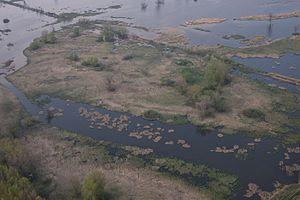
Cet article recense les zones humides de Hongrie concernées par la convention de Ramsar.